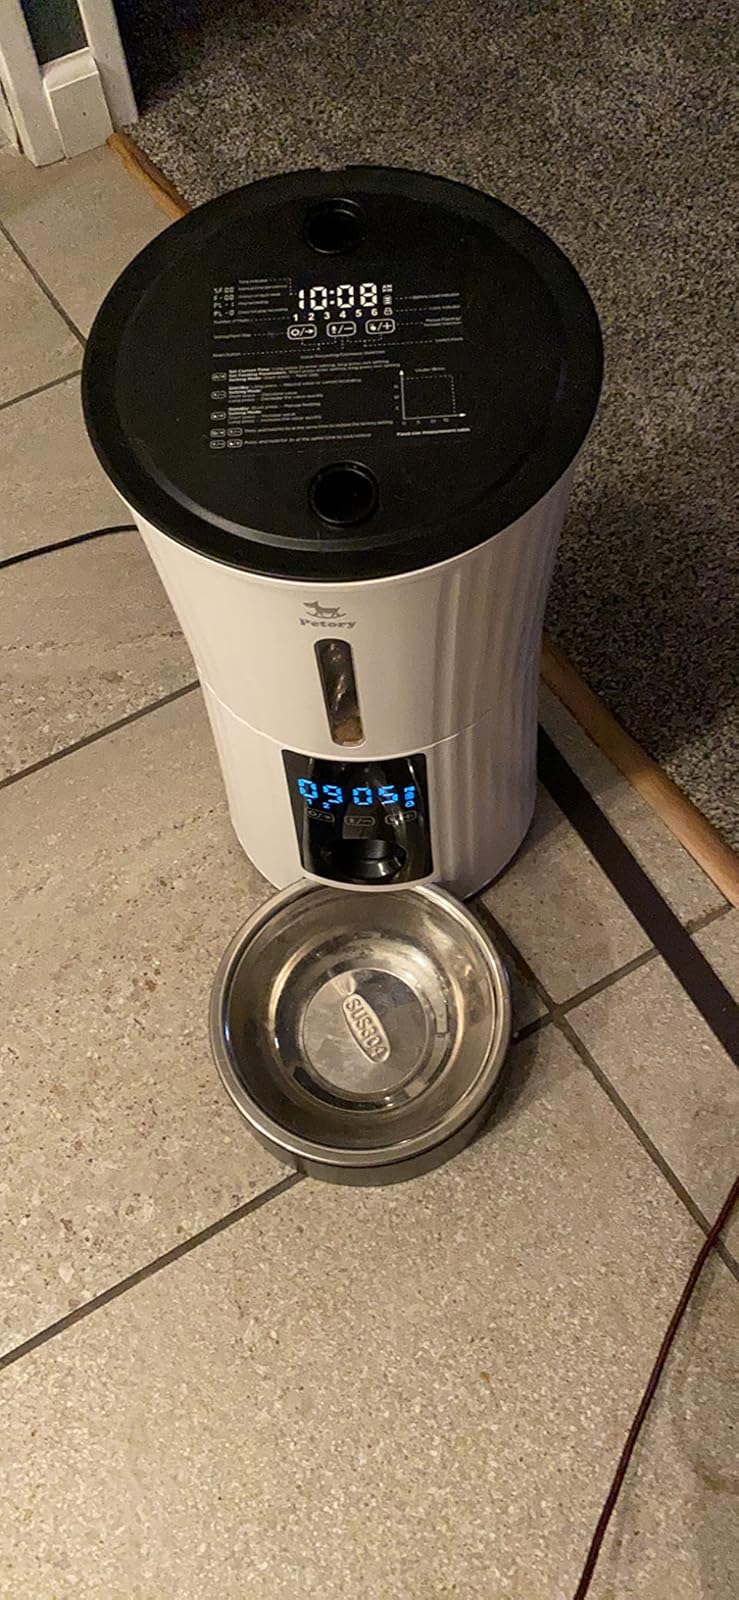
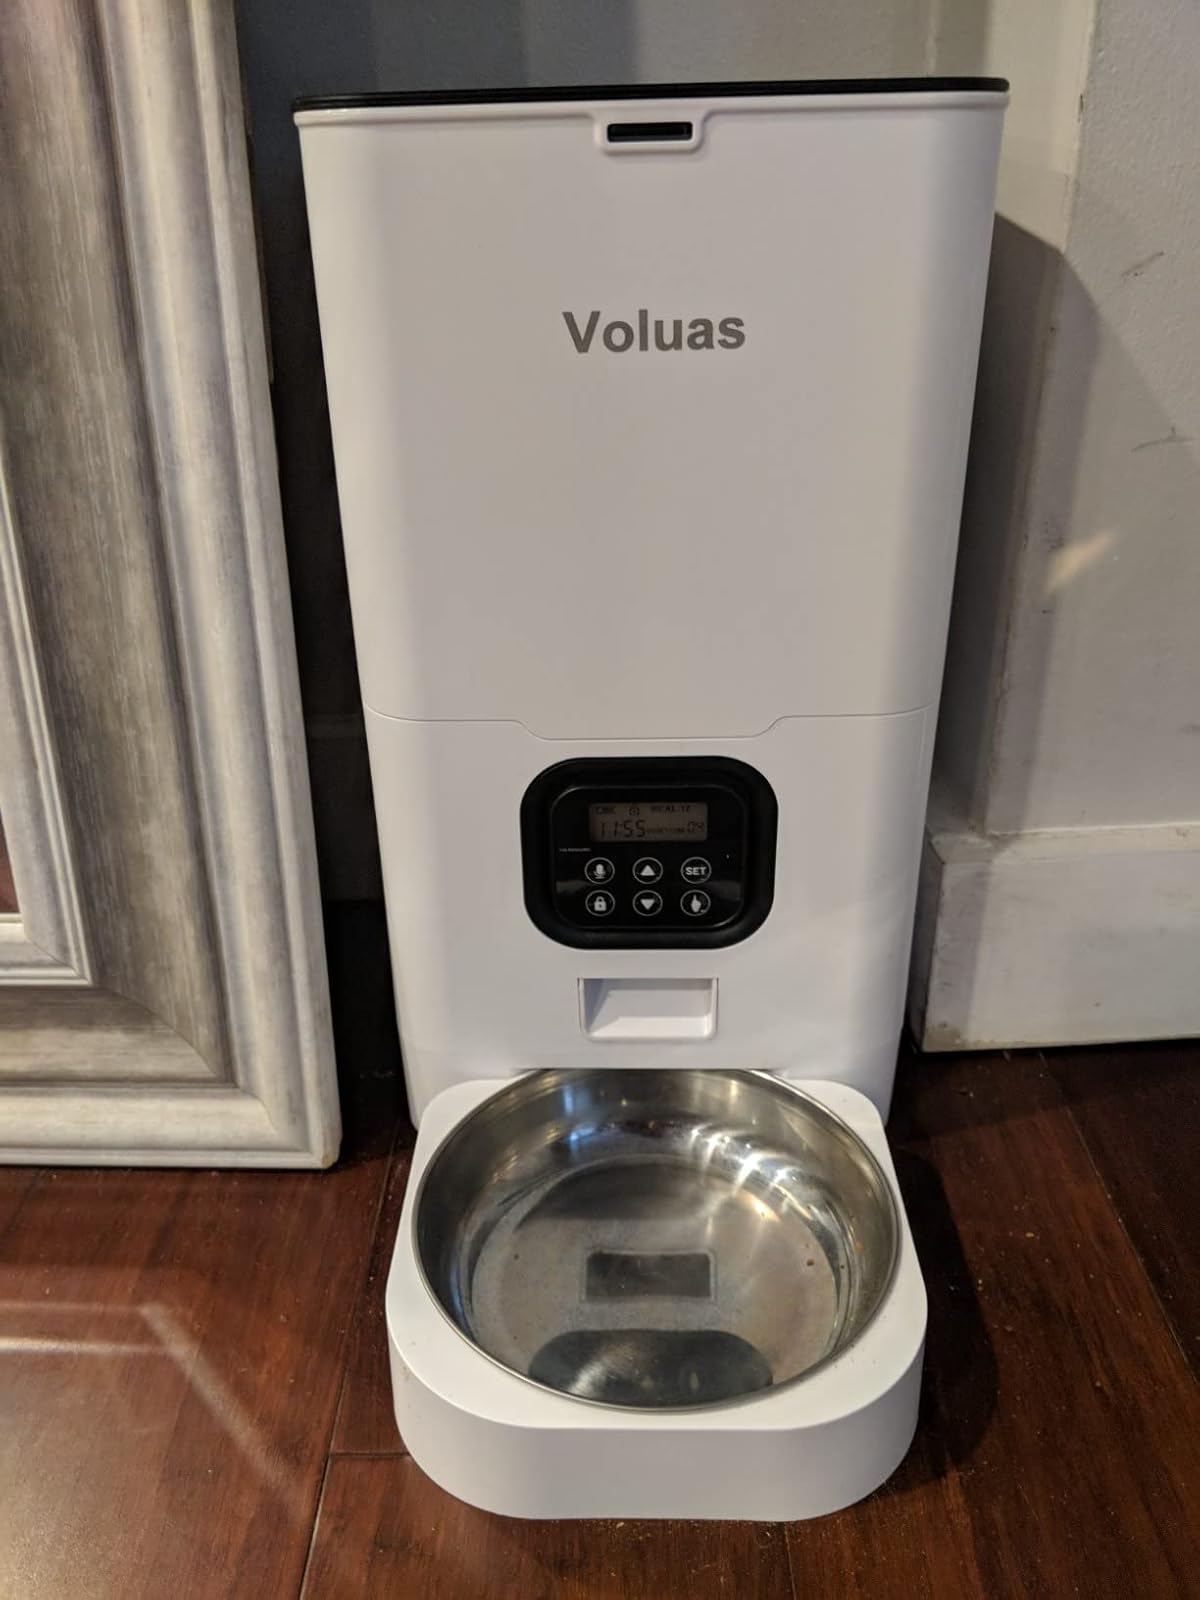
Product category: items_feeder
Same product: no